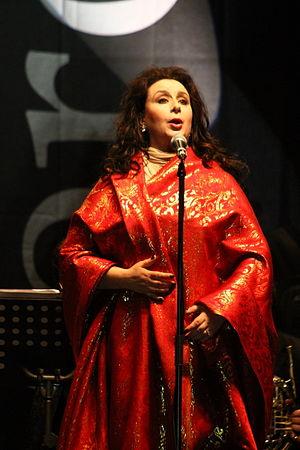
Verónica Villarroel González est une soprano chilienne née le 2 octobre 1965 à Santiago.